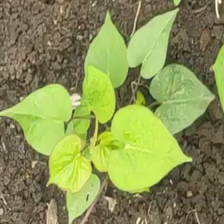
Weed species: Obscure_morning _glory(Ipomoea obscura)